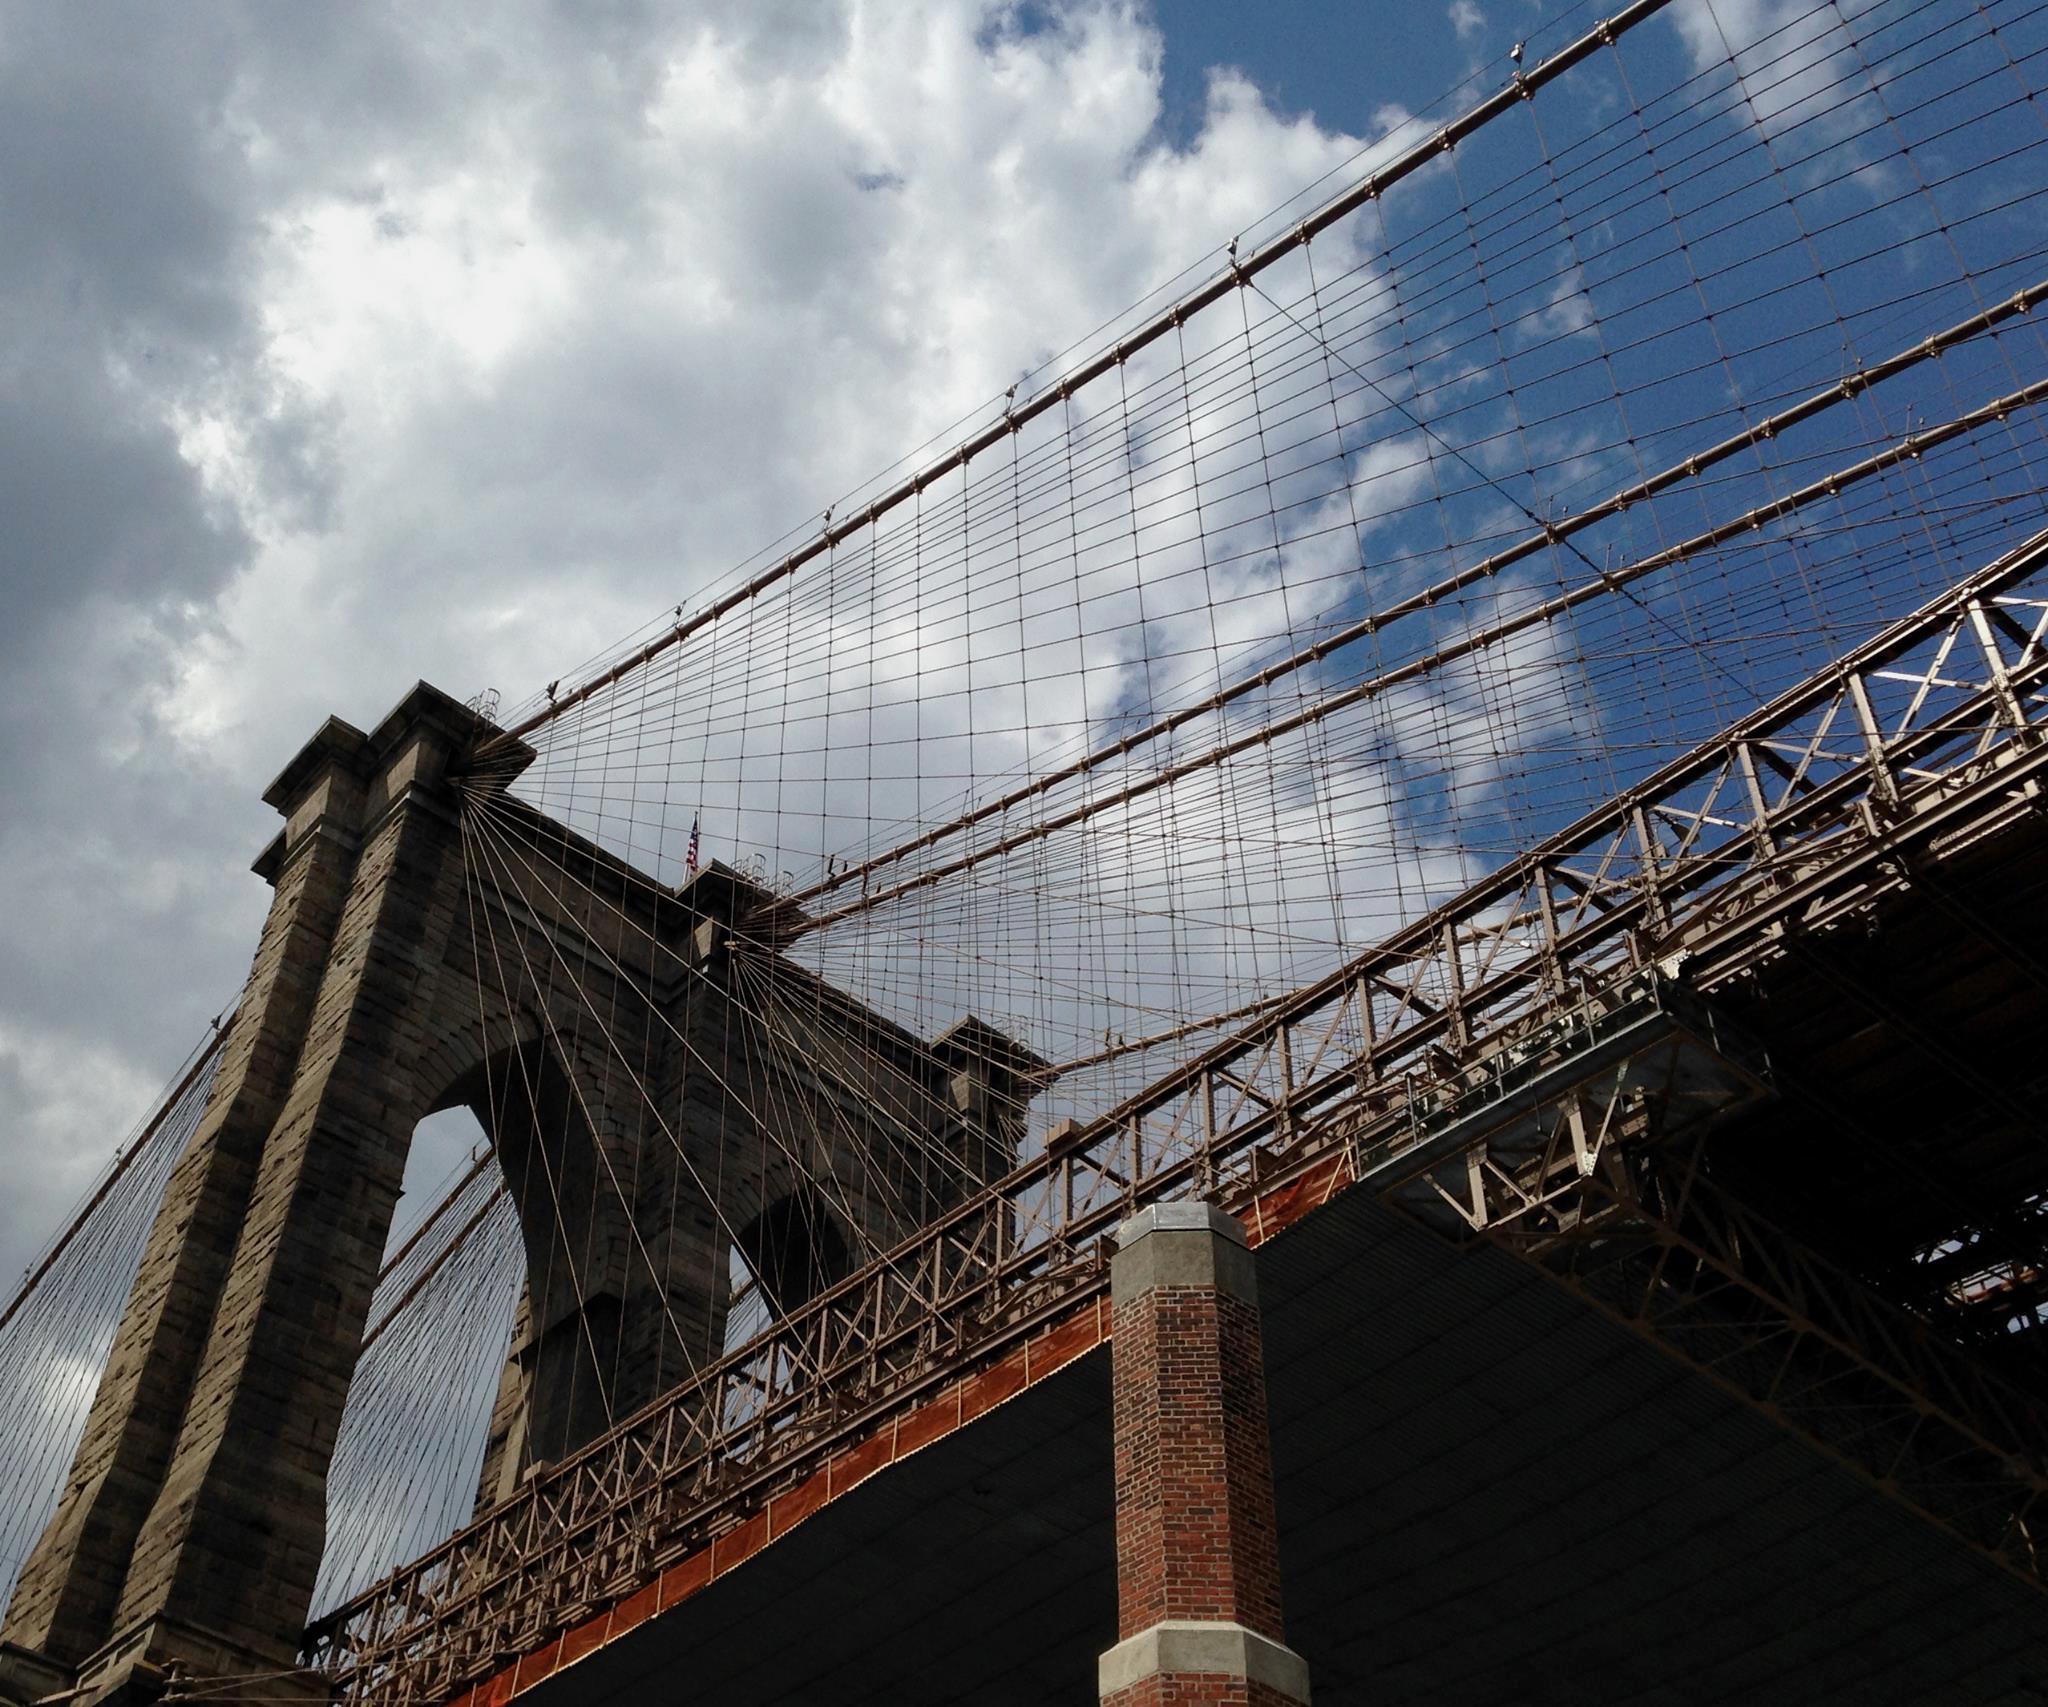
architecture, bridge, skyscraper, urban, new york city, reflection, brooklyn bridge, landmark, brooklyn, cable stayed bridge, urban area, nonbuilding structure